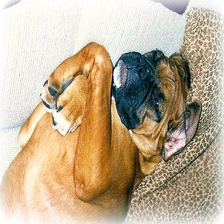
Species: dog
Breed: boxer